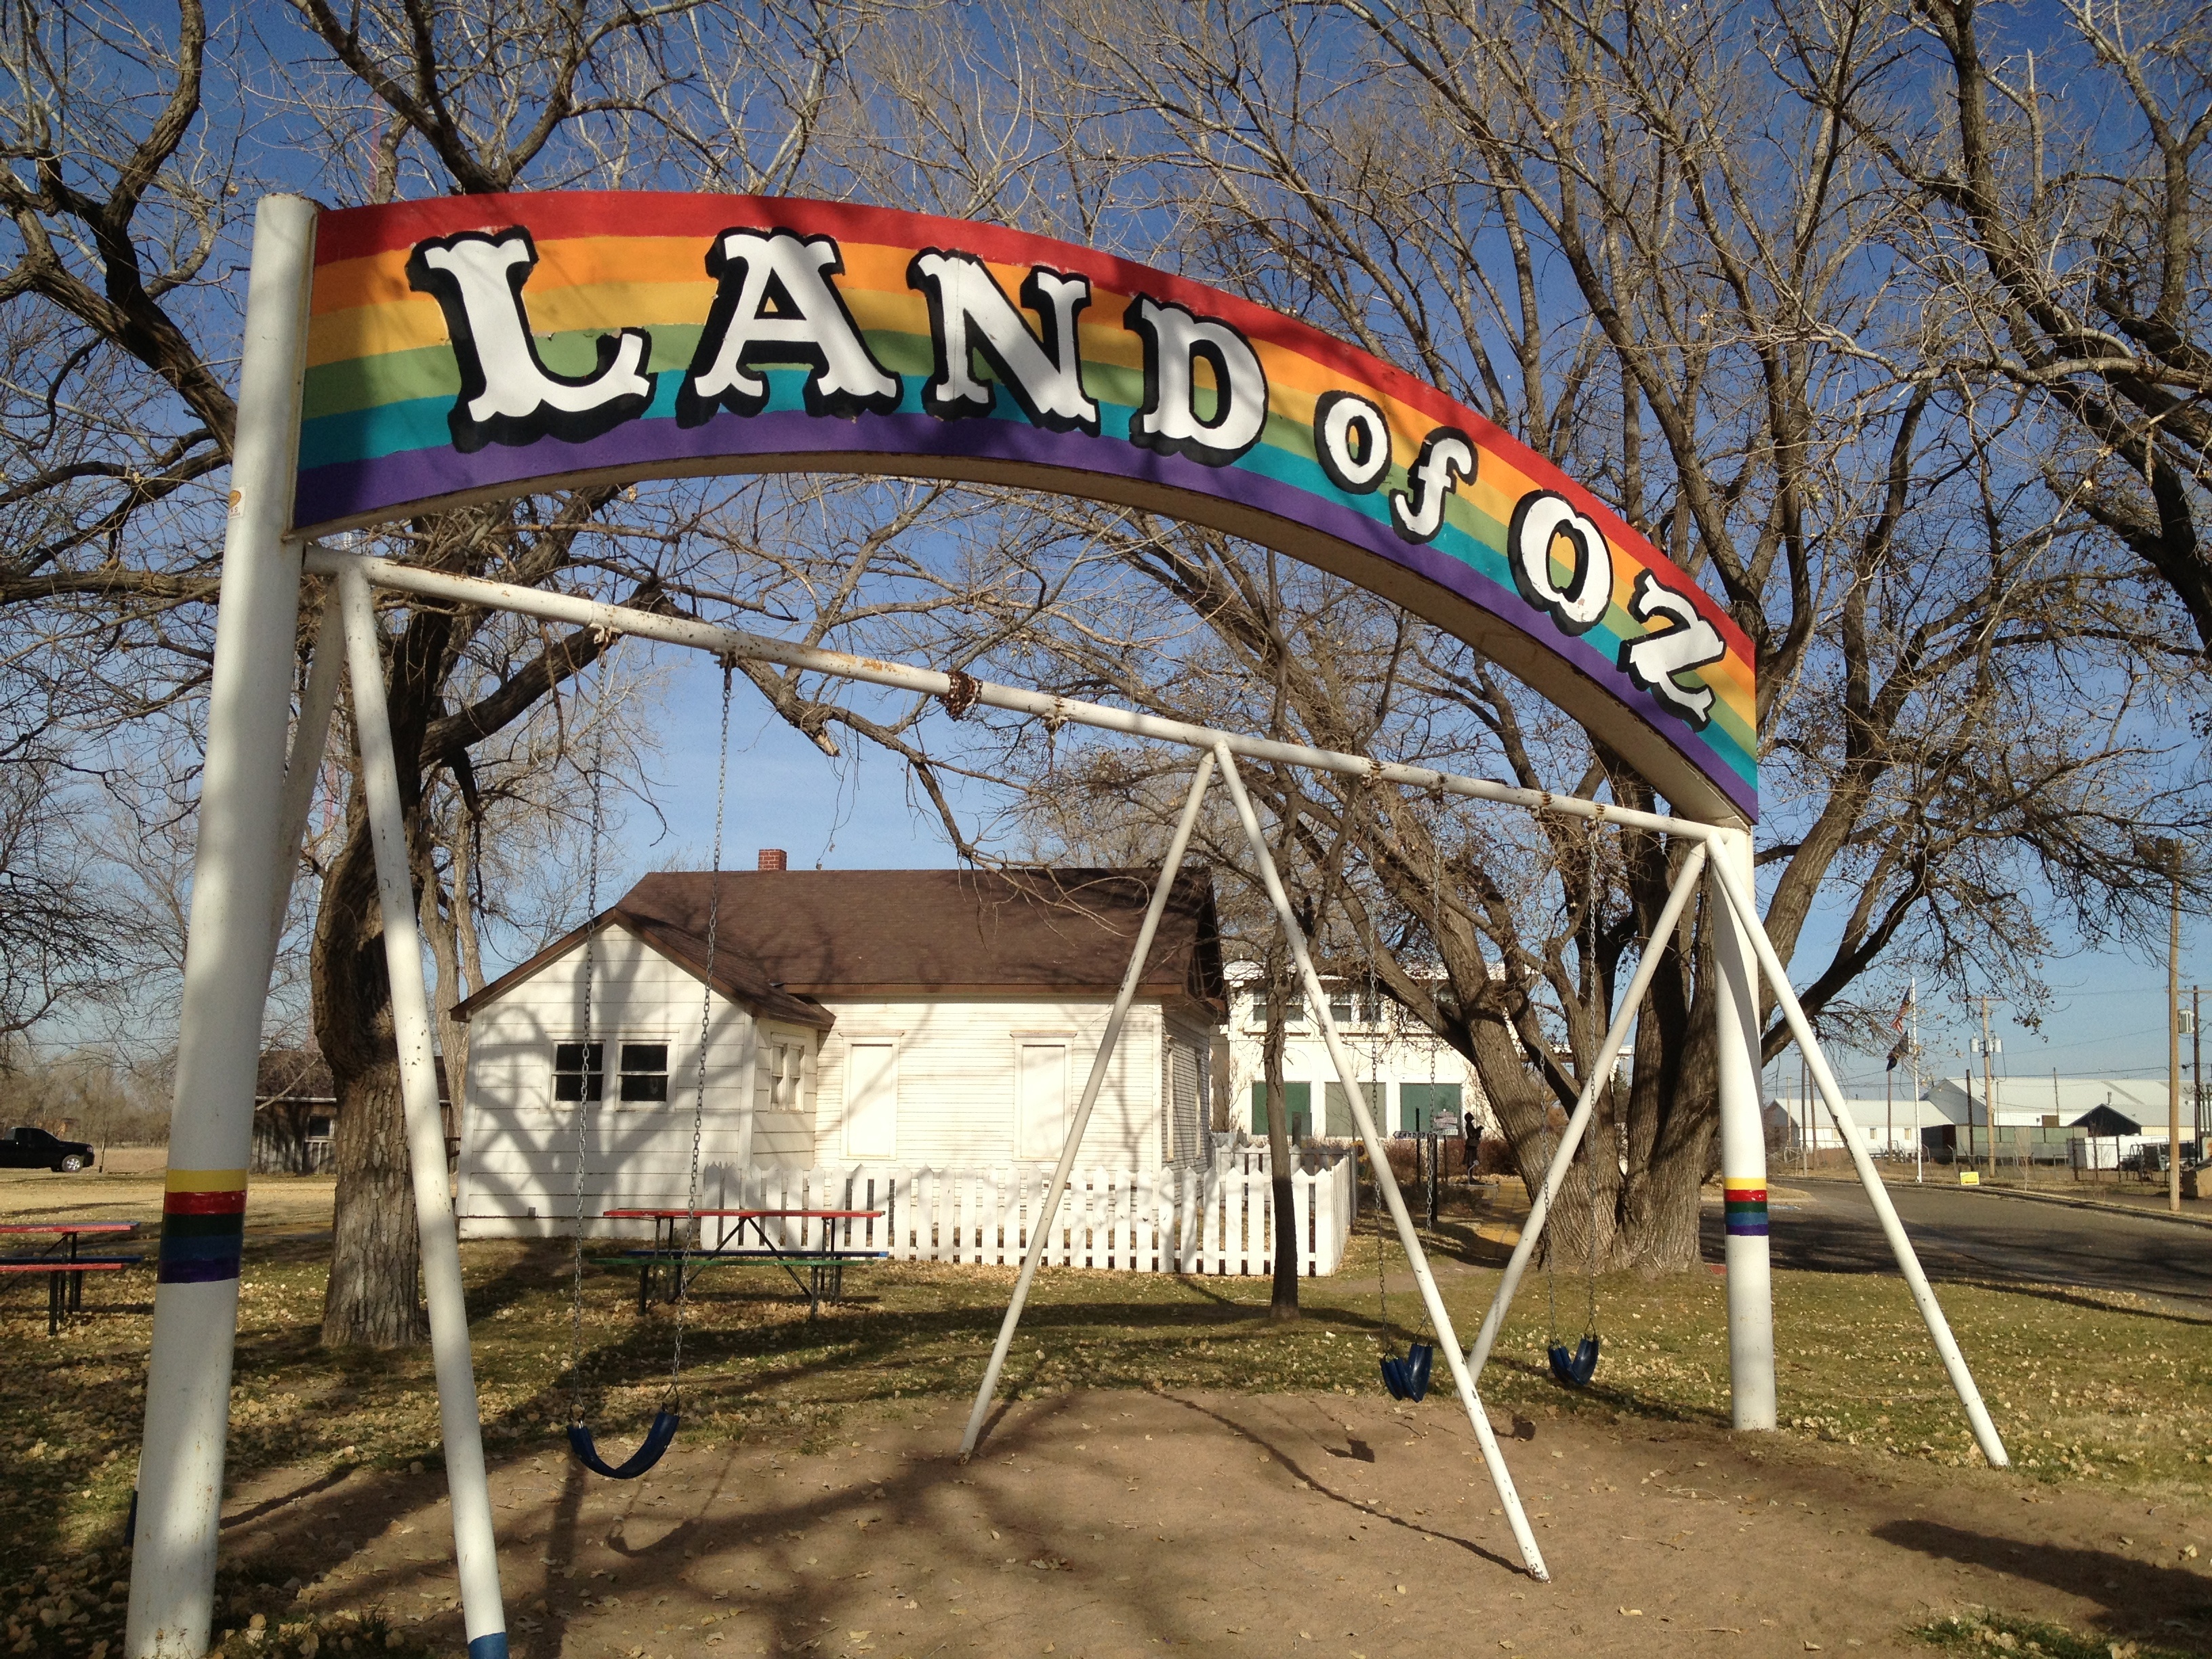
structure, arch, playground, amusement ride